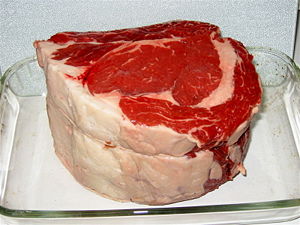
Oksekød
Oksekød
Oksekød er kød fra okser, oftest tamkvæg. Oksekød udskæres til stege og bøf eller hakkes til tatar, hakkebøf, kødsovs m.v..